Guo Wengui

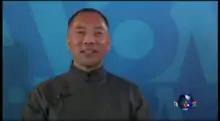
Guo Wengui on Voice of America, 2017

Since January 23, 2017, Guo accepted multiple interviews with media such as Mingjing, Voice of America (VOA) and BBC. Guo also started a campaign of accusing Chinese officials of corruption through live monologues on his YouTube and Twitter channel. On April 20, Guo's 3-hour live interview with VOA was abruptly terminated by the latter. Newspapers such as "The New York Times", "Financial Times", and "Forbes" also reported about Guo and his campaign. One of Guo's targets, HNA Group, sued Guo for defamation in June 2017.